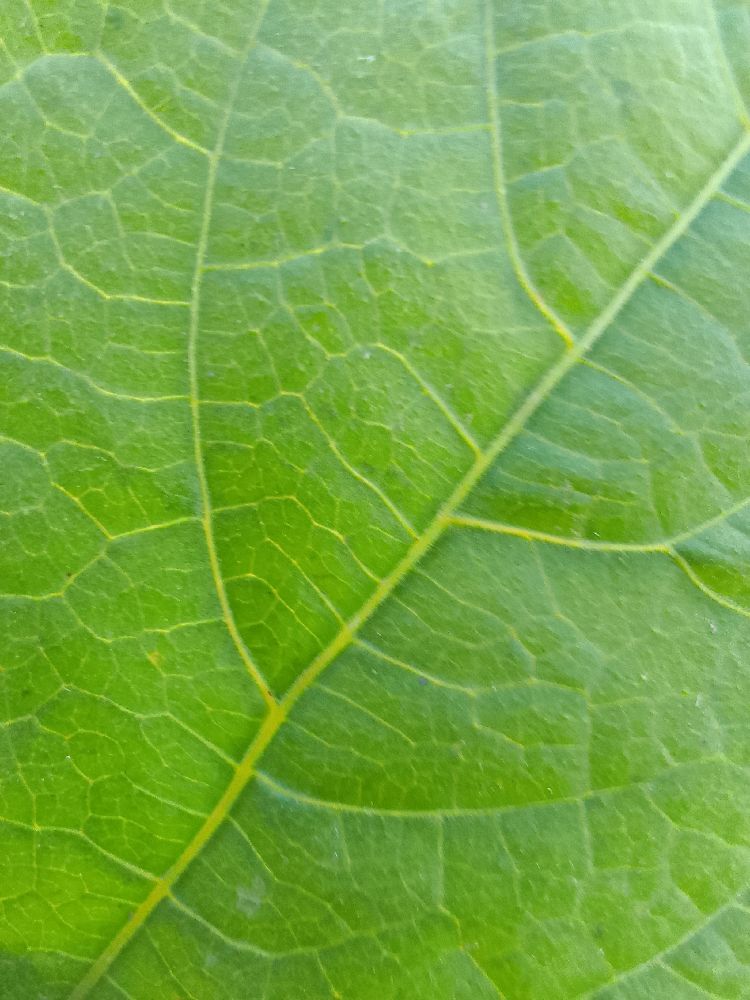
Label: healthy